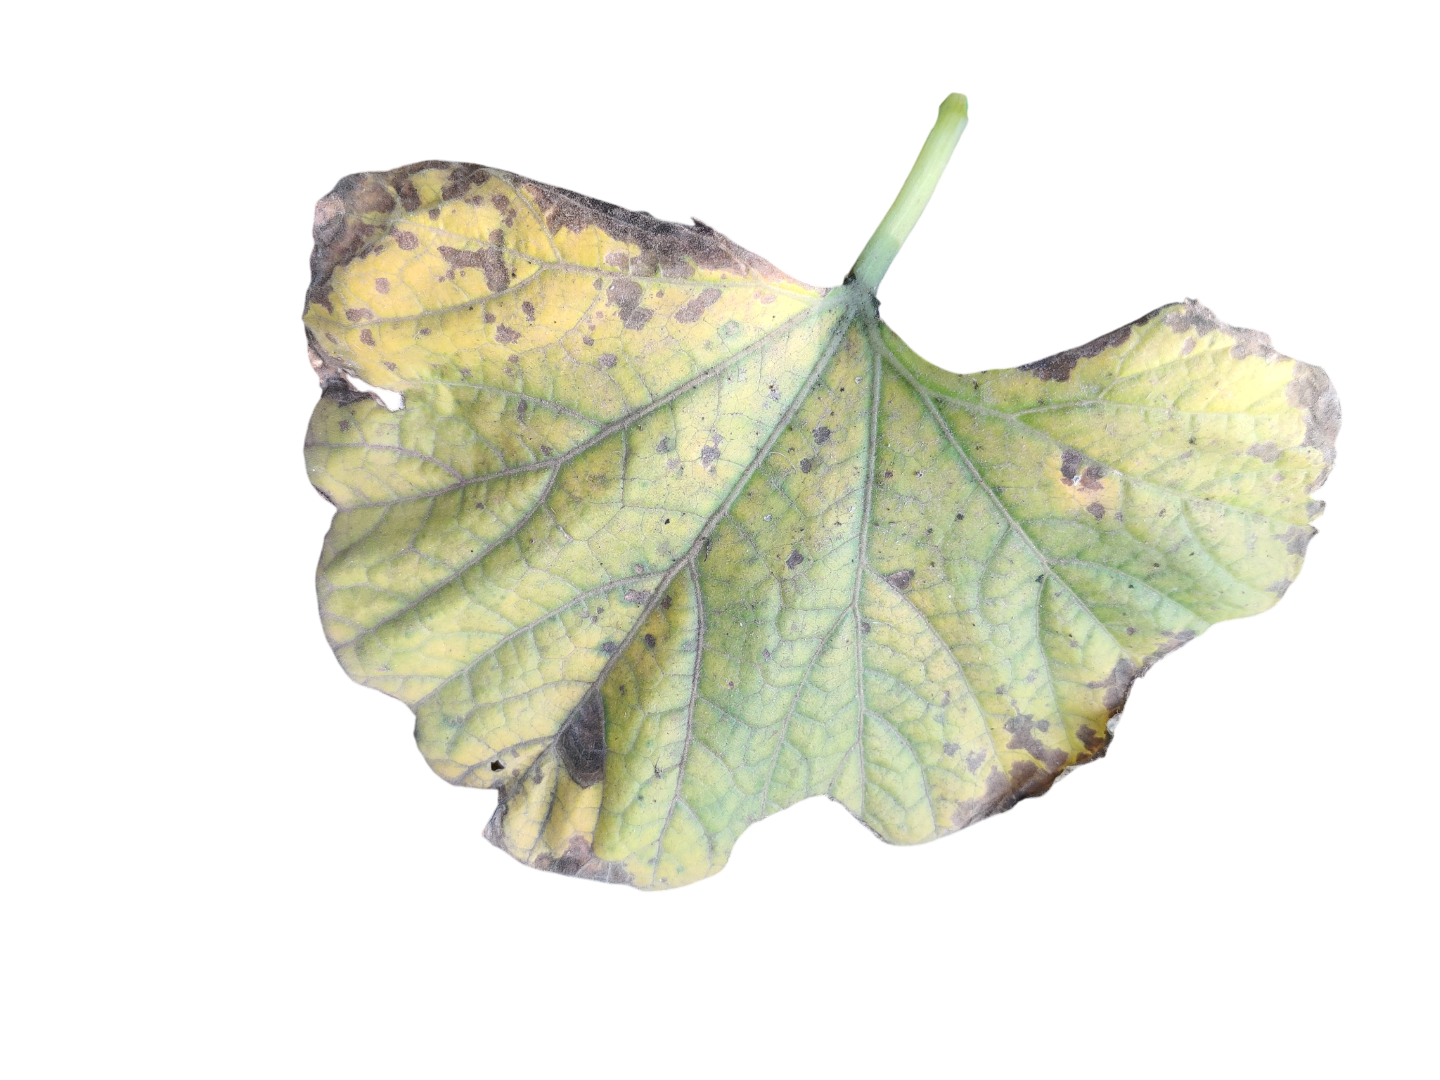
Crop: Bottle Gourd
Label: Downy_Mildew